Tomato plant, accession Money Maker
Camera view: bottom (45 deg); turntable rotation: 60 degrees
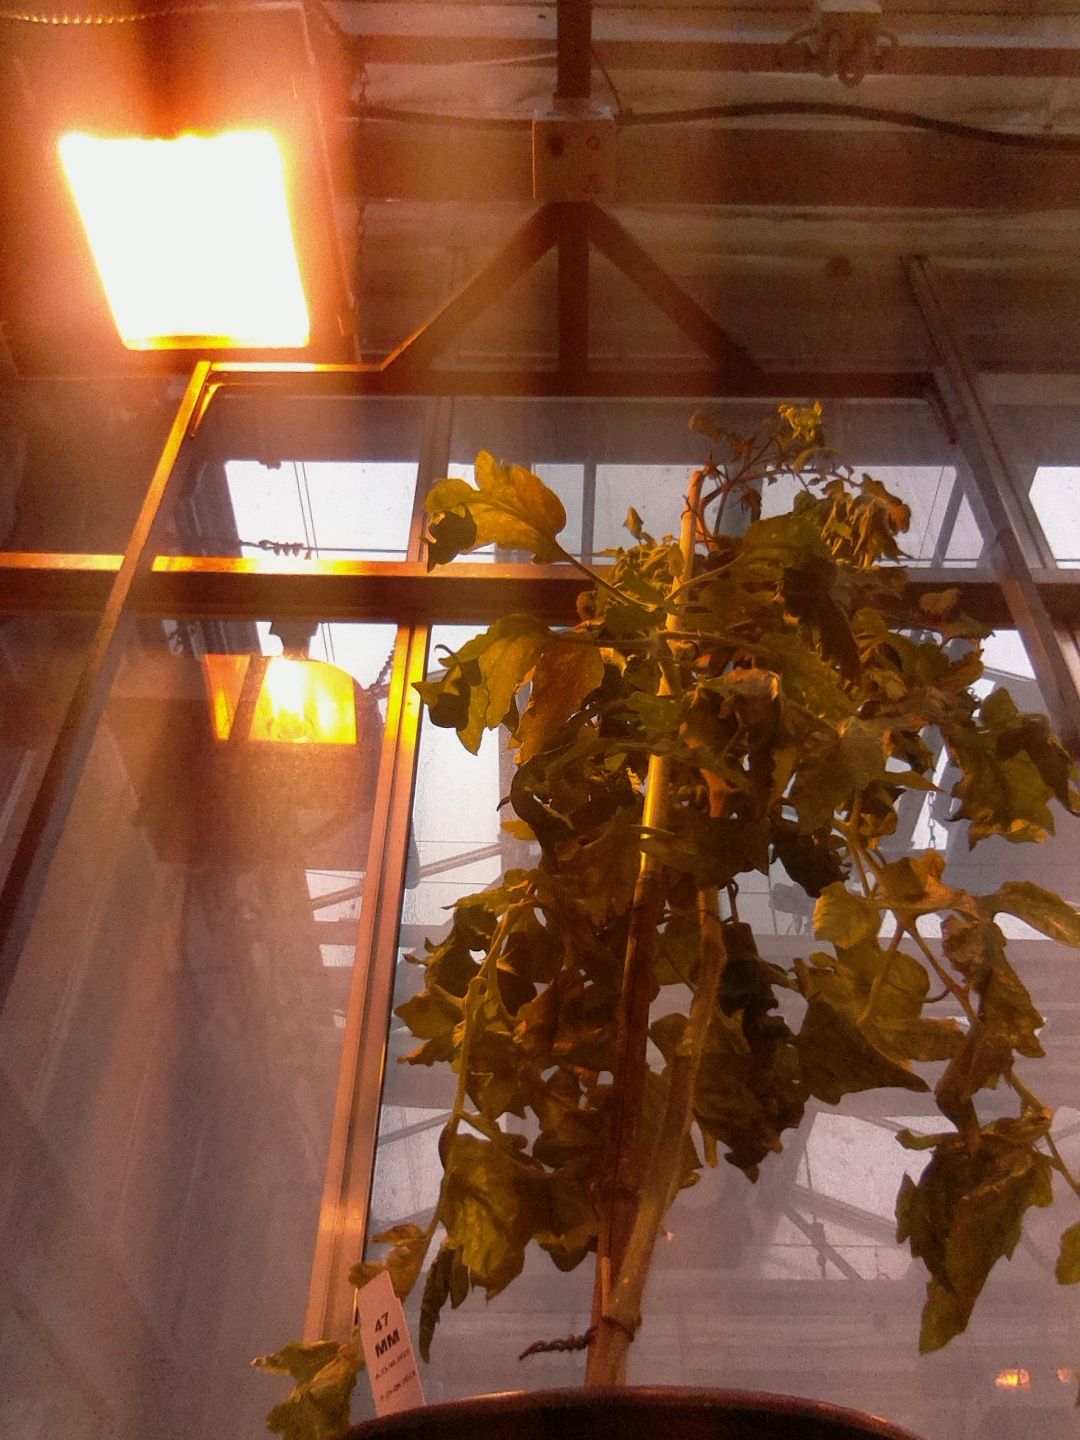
BBCH growth stage 72: 20%-30% of final fruit size